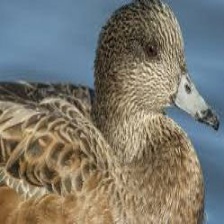
Species: AMERICAN WIGEON
Scientific name: MARECA AMERICANA
ImageNet parent category: drake